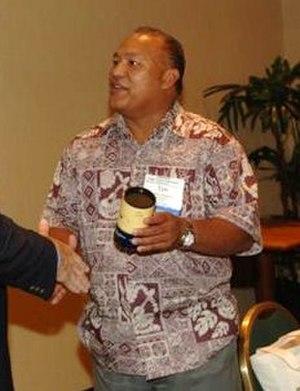
Timothy Villagomez, né le 10 juin 1962 à Saipan, est le septième lieutenant-gouverneur des Îles Mariannes du Nord entre le 9 janvier 2006 et le 24 avril 2009.